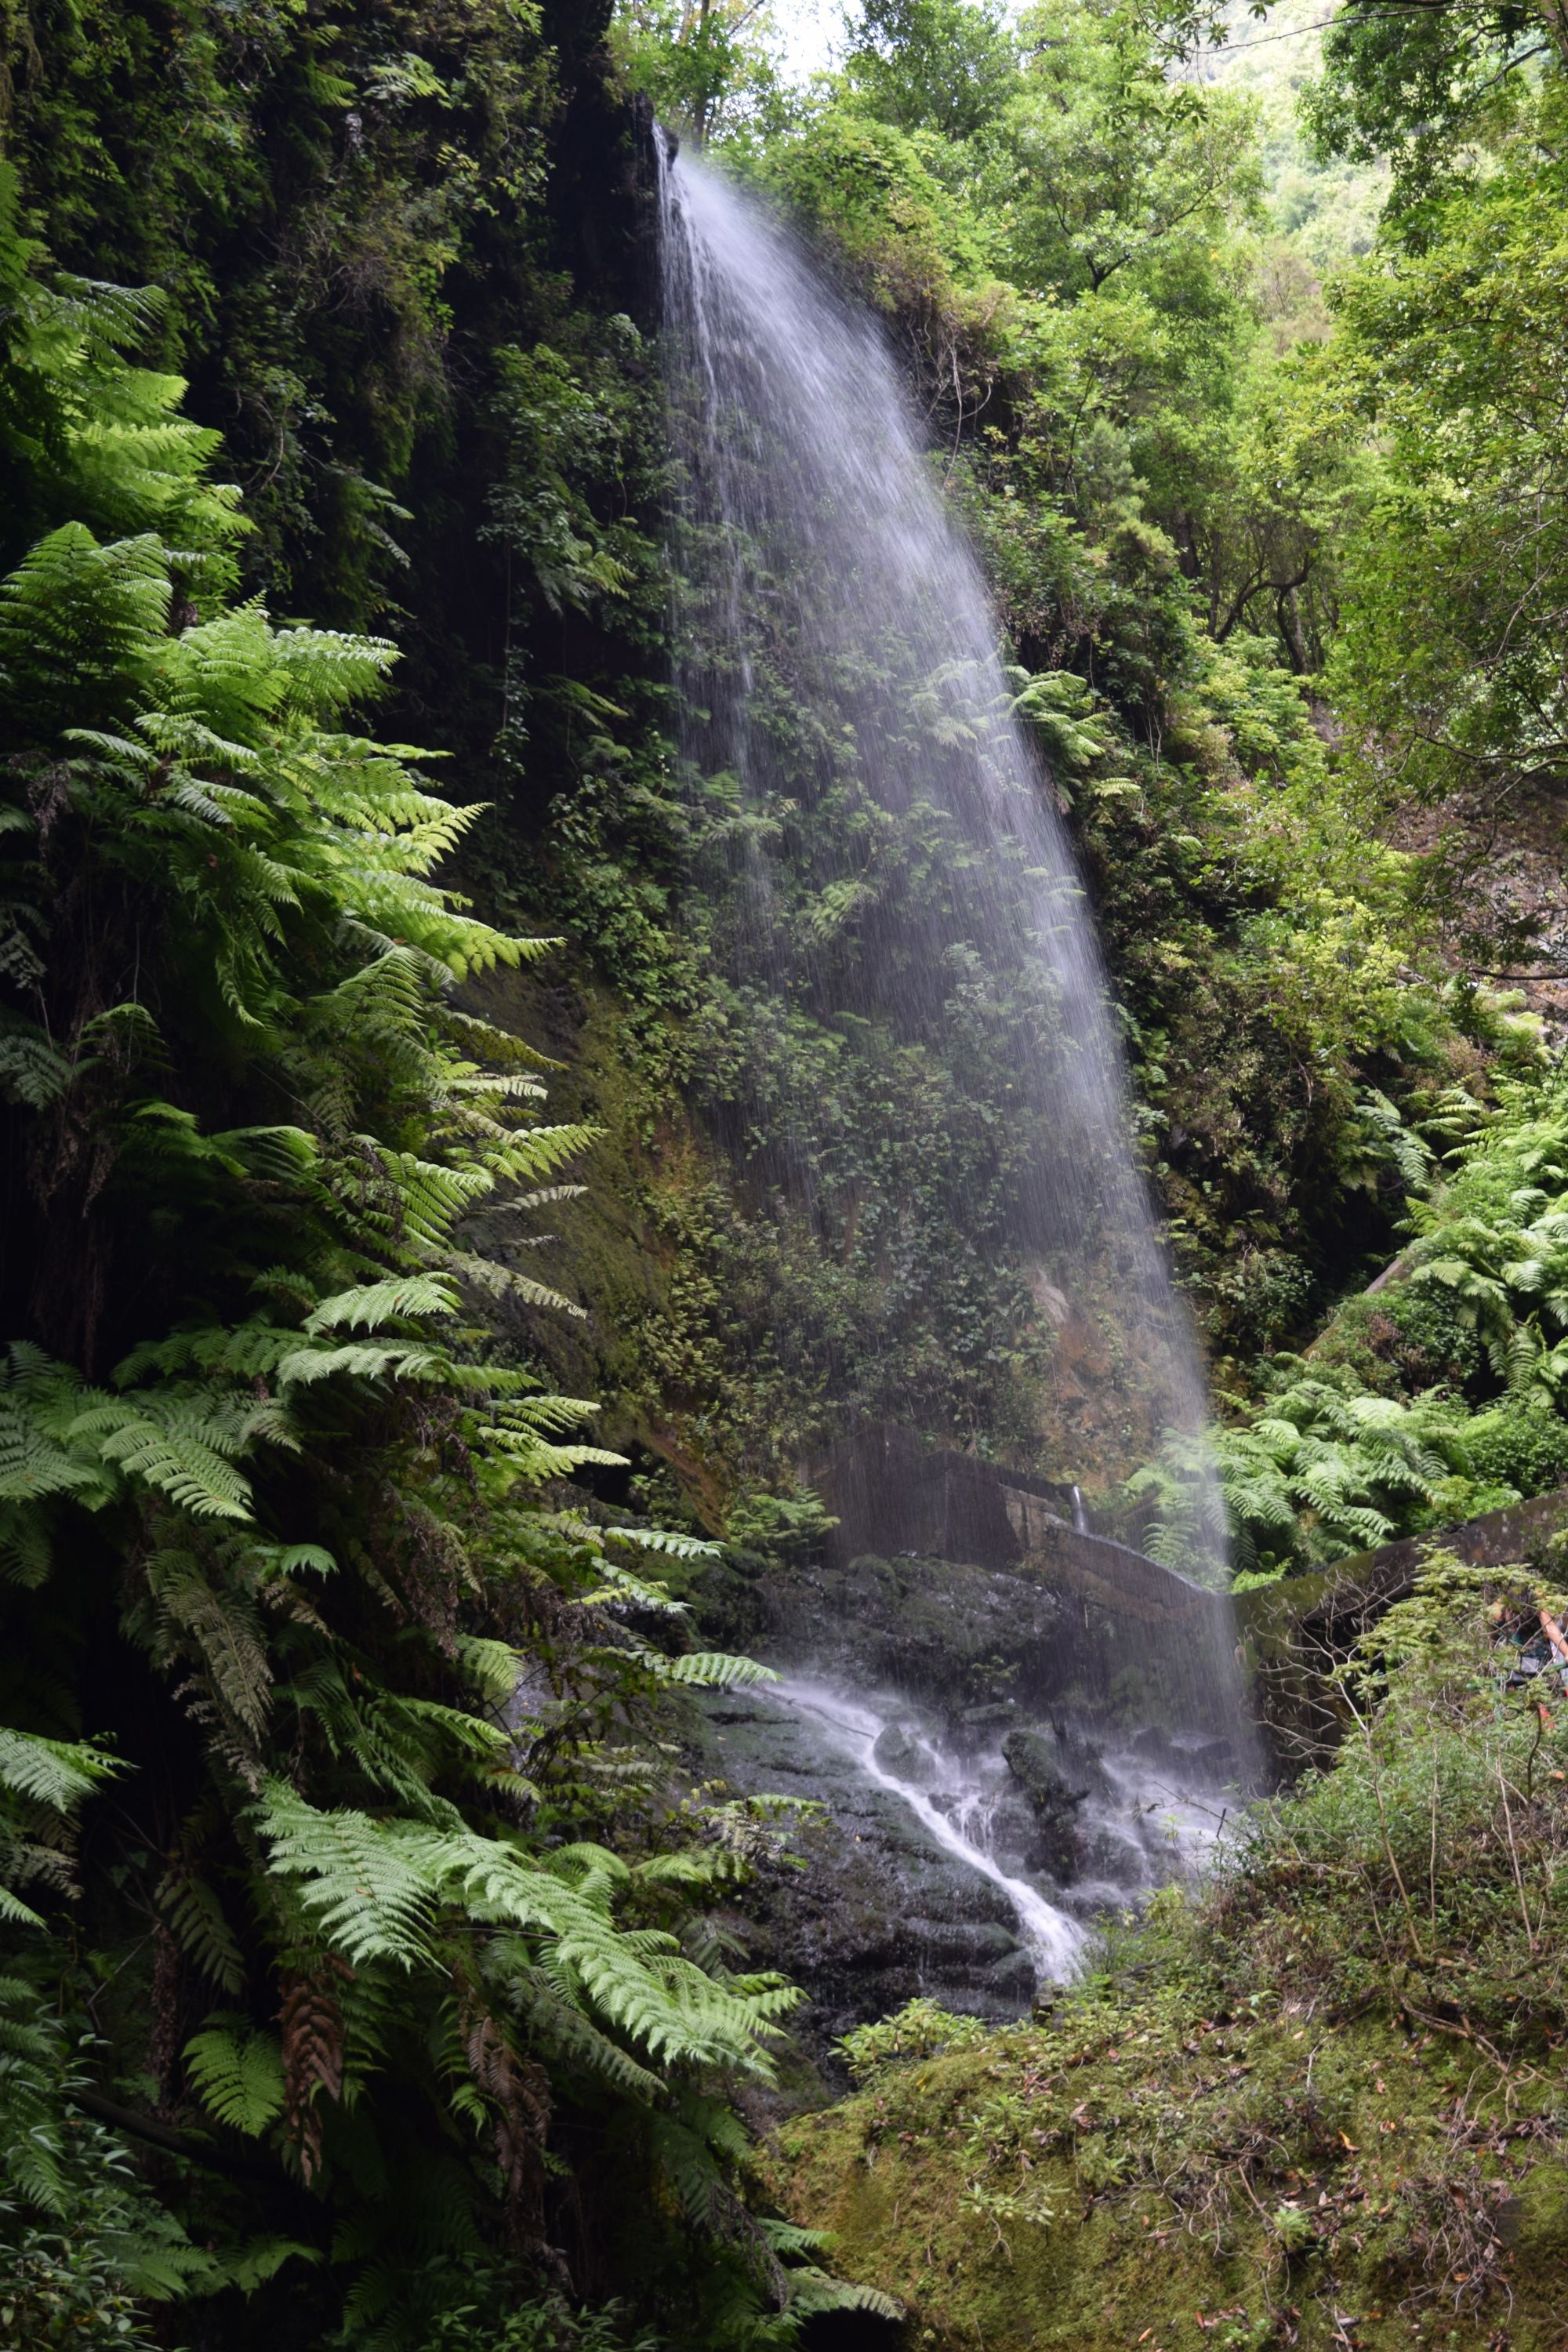
nature, forest, waterfall, stream, jungle, body of water, vegetation, rainforest, ravine, wasserfall, water feature, watercourse, old growth forest, geological phenomenon